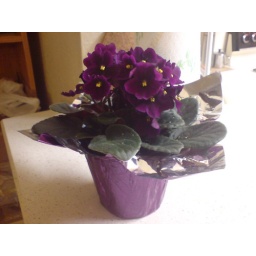
New plant in the house